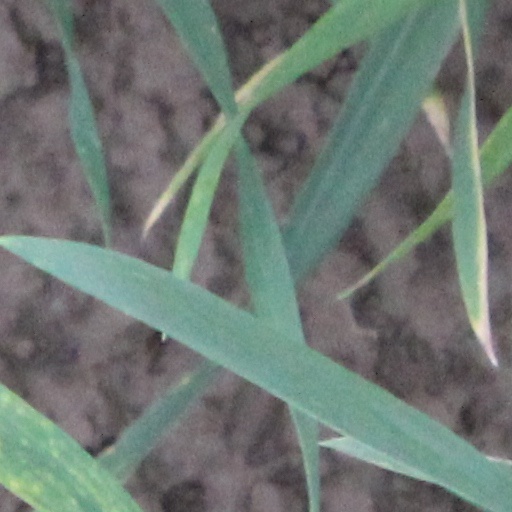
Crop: wheat